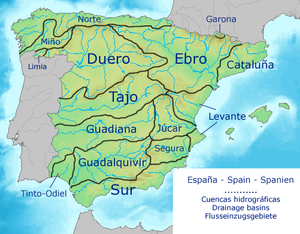
L’occitan cispyrénéen appelé occitan transpyrénéen selon le point de vue est un dialecte d’occitan qui se parlait dans plusieurs localités du Sud des Pyrénées au Moyen Âge. En particulier en Aragon et en Navarre dans les villes de Estella-Lizarra, Jaca et Pampelune où il coexistait avec les langues basque et navarroaragonaise. La Navarre péninsulaire a vu aussi le développement d'une scripta juridique occitane entre le XIIIe et XIVe siècles.